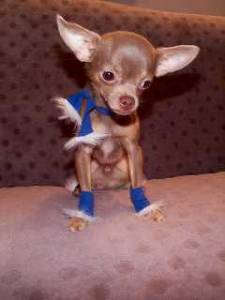
Animal: dog
Breed: chihuahua